Indo-Tibetan Border Police

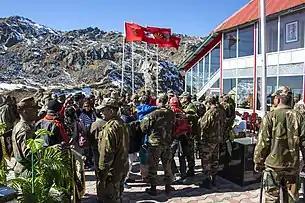

ITBP schools are located in remote areas like Arunachal Pradesh, Assam, Leh and Sonipat, Dwarka Delhi.